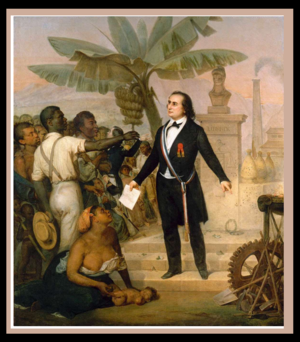
Alphonse Garreau.- L'Emancipation à La Réunion ou publication du décret d'abolition de l'esclavage à La Réunion le 20 octobre 1848.
L'Émancipation à La Réunion est un tableau réalisé par le peintre français Alphonse Garreau en 1849. Cette huile sur toile représente Joseph Napoléon Sébastien Sarda Garriga abolissant l'esclavage à l'île de La Réunion le 20 décembre 1848. Il est conservé au musée du Quai Branly - Jacques-Chirac, à Paris.
Cette page concerne l'année 1848 du calendrier grégorien.